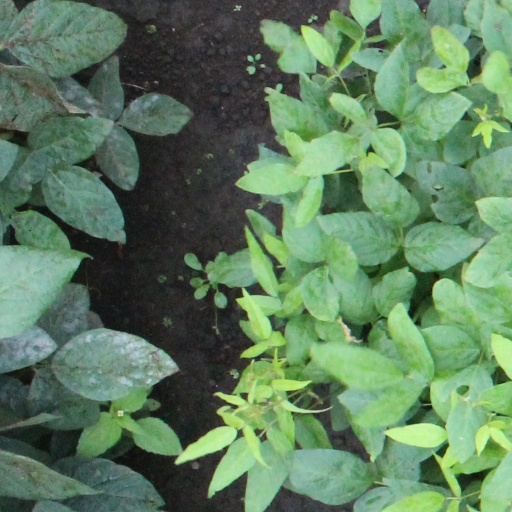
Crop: soybean